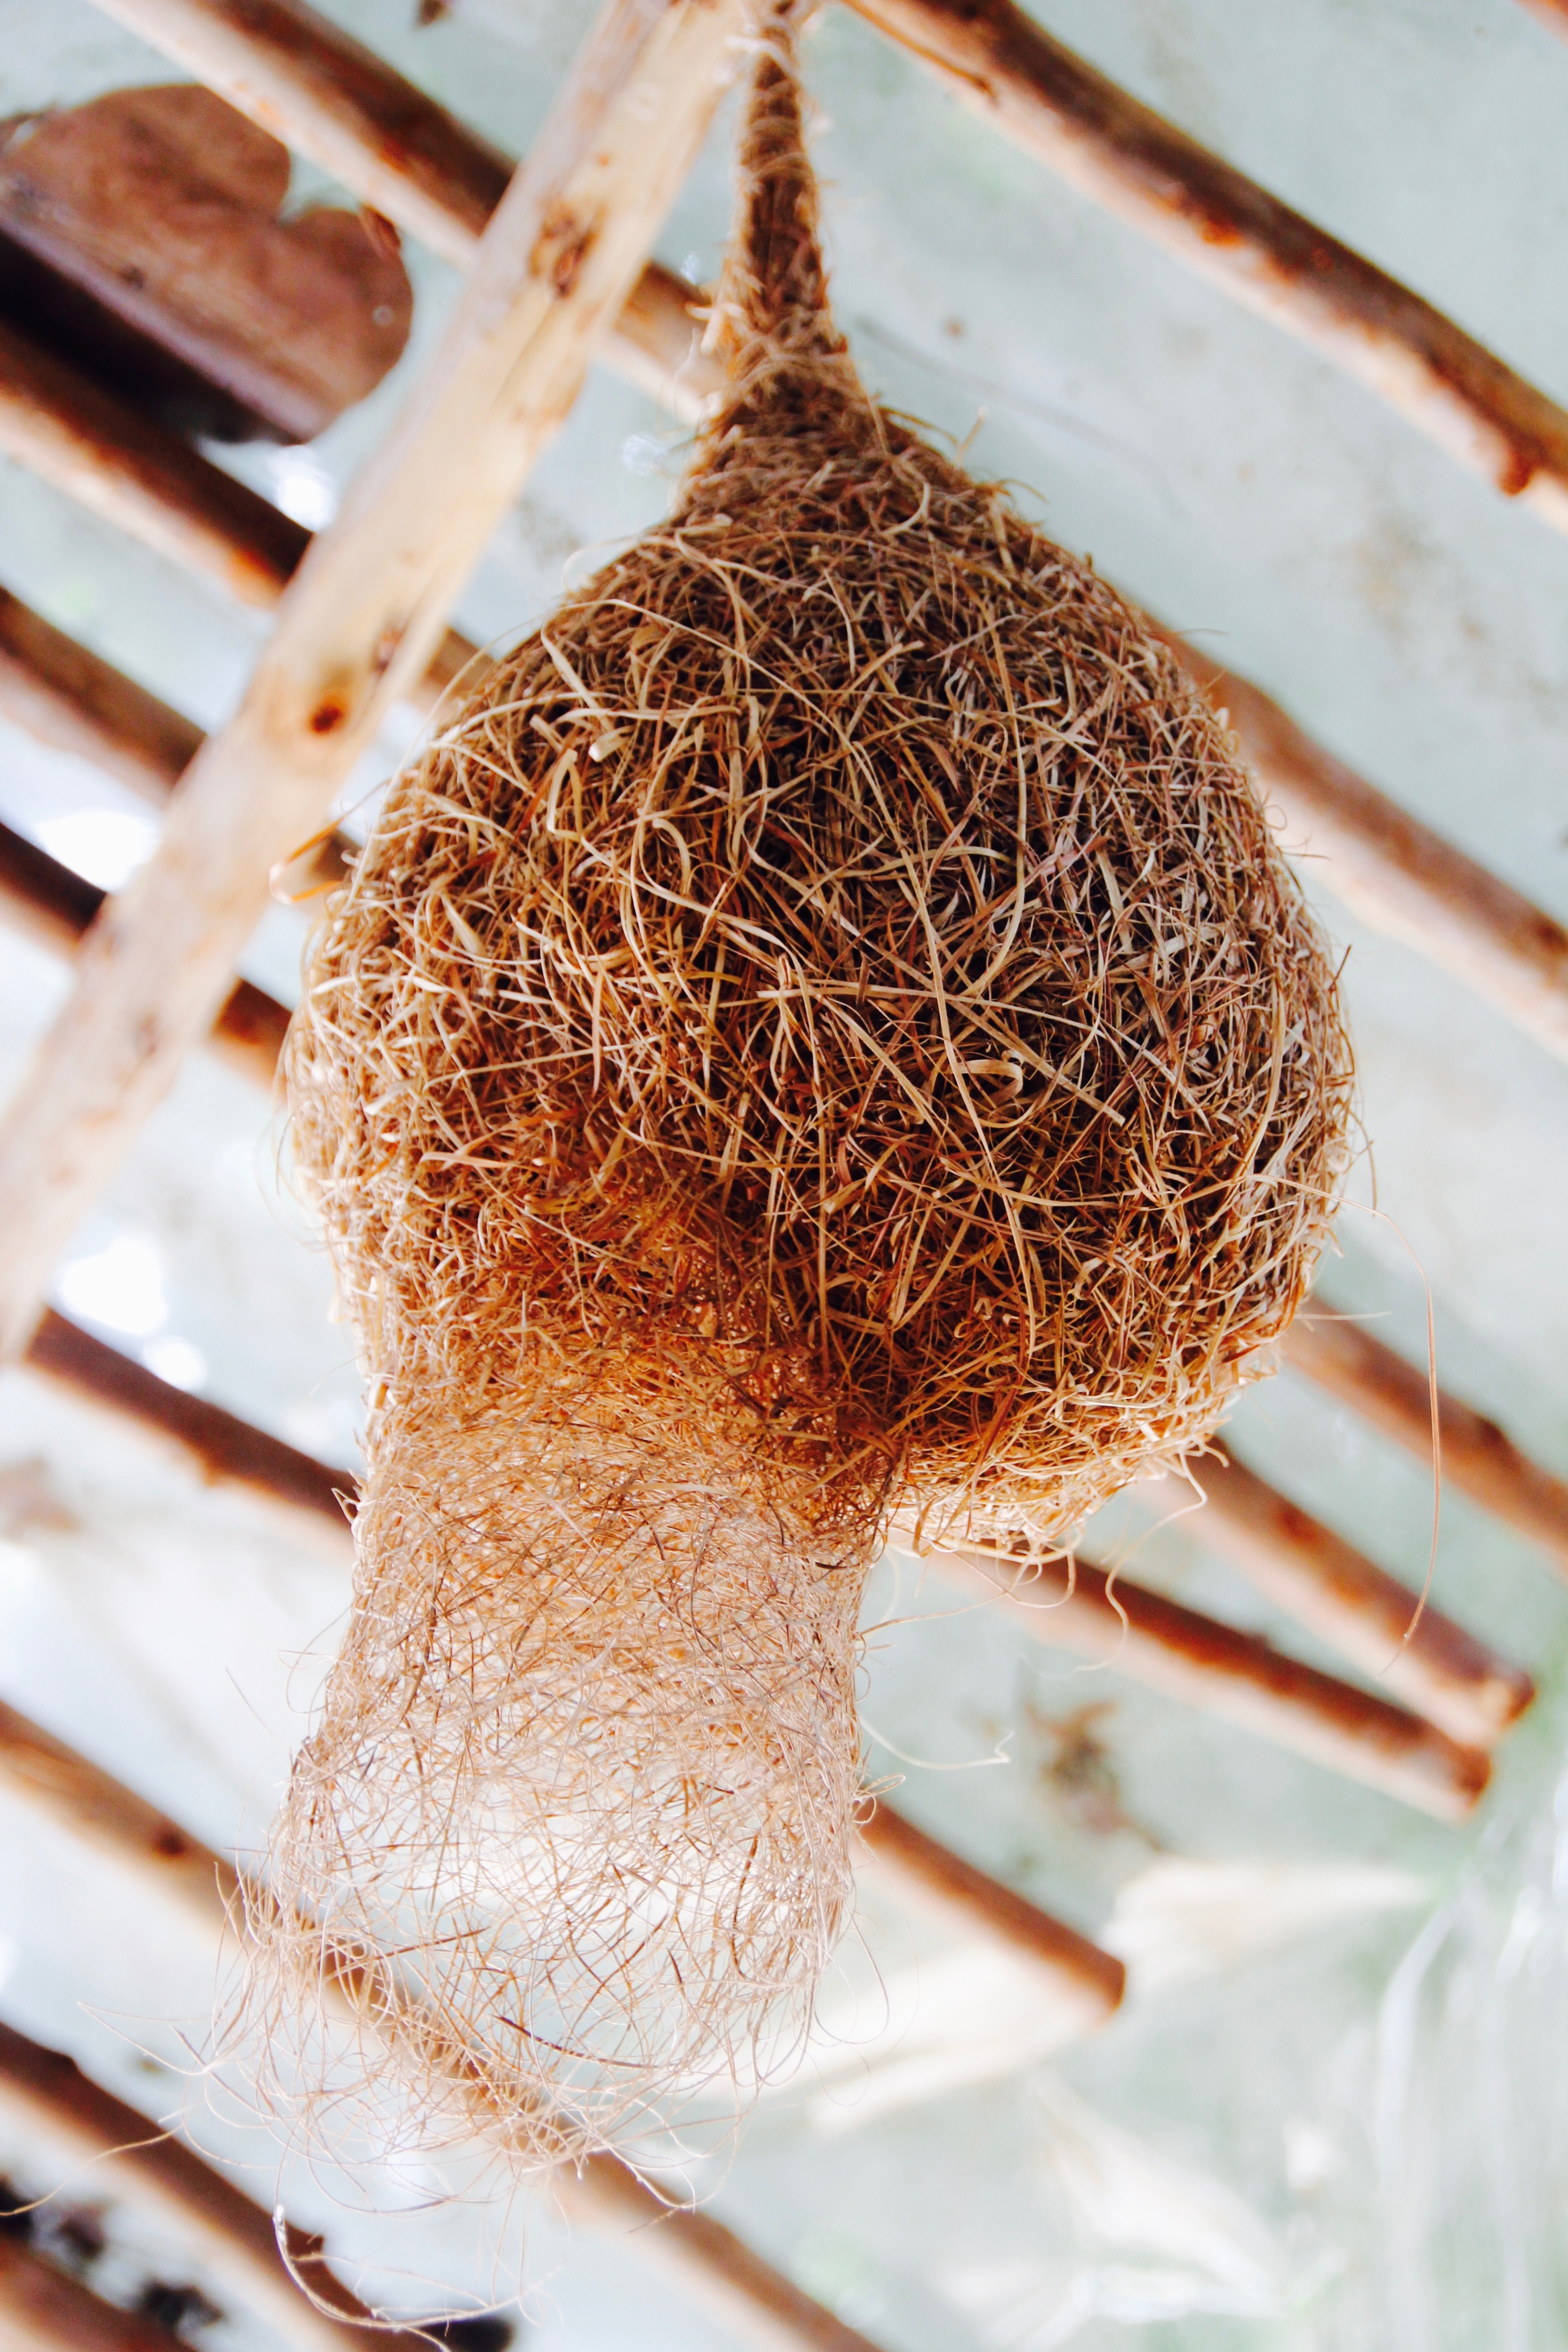
bird, dish, food, baking, dessert, cuisine, close up, coconut, icing, caribbean, nest, breed, hatchery, baked goods, flavor, bird's nest, nesting place, hatching, bird nests, grass family